Église de Pantin station

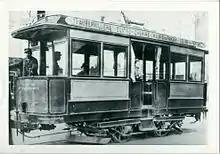
Église de Pantin was the terminus of tram lines, such as this one for the Mairie d'Aubervilliers.

The station opened on 12 October 1942 with the commissioning of the extension of line 5 from Gare du Nord to Eglise de Pantin, servings as its terminus until 25 April 1985 when it was extended to Bobigny–Pablo Picasso. As a result, there are four tracks and a scissors crossover just east of the station; two of which are used to reverse the direction of trains.